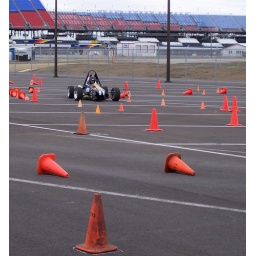
Another shot with the front straight and tower seats in the distance.